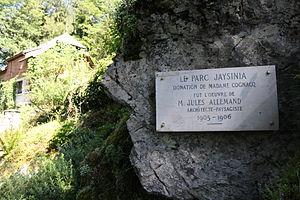
Jardin botanique alpin La Jaÿsinia - Plaque explicative
Jules Allemand, décédé en décembre 1916 à Genève, est un architecte paysagiste suisse.
Le jardin botanique alpin La Jaÿsinia est situé à Samoëns, principale commune de la vallée du Giffre en Haute-Savoie. Il fait partie du Muséum national d'histoire naturelle et il est classé parmi les jardins remarquables de France.